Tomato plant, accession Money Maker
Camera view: tilt-top (135 deg); turntable rotation: 180 degrees
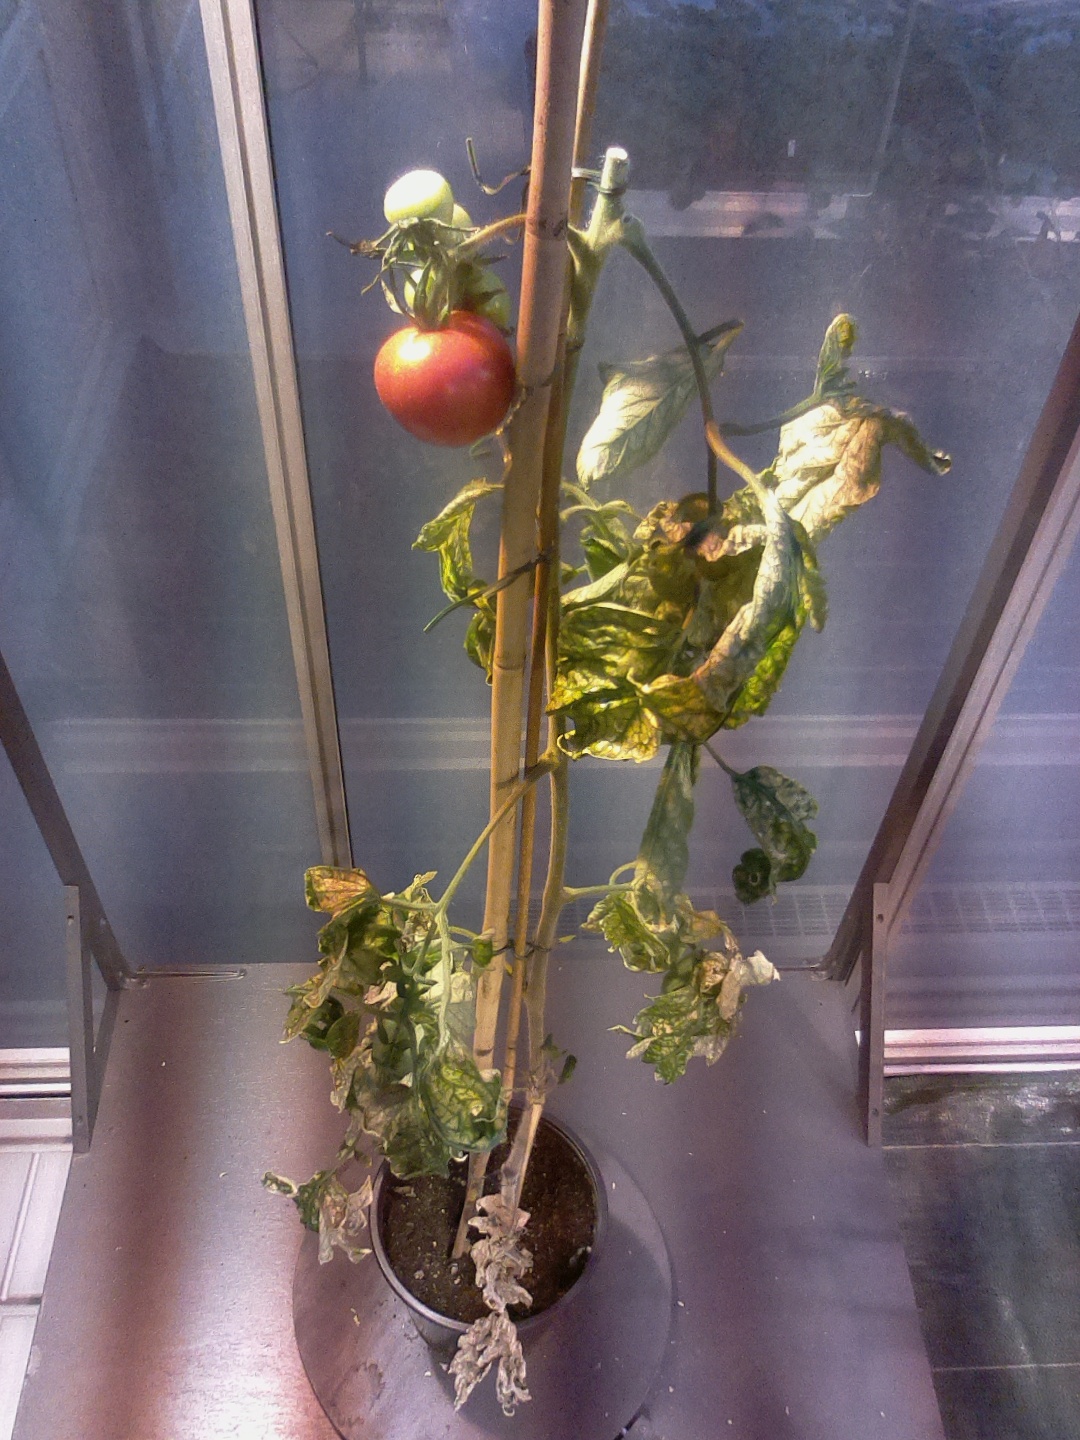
BBCH growth stage 81: 10%-20% of fruits show typical fully ripe color